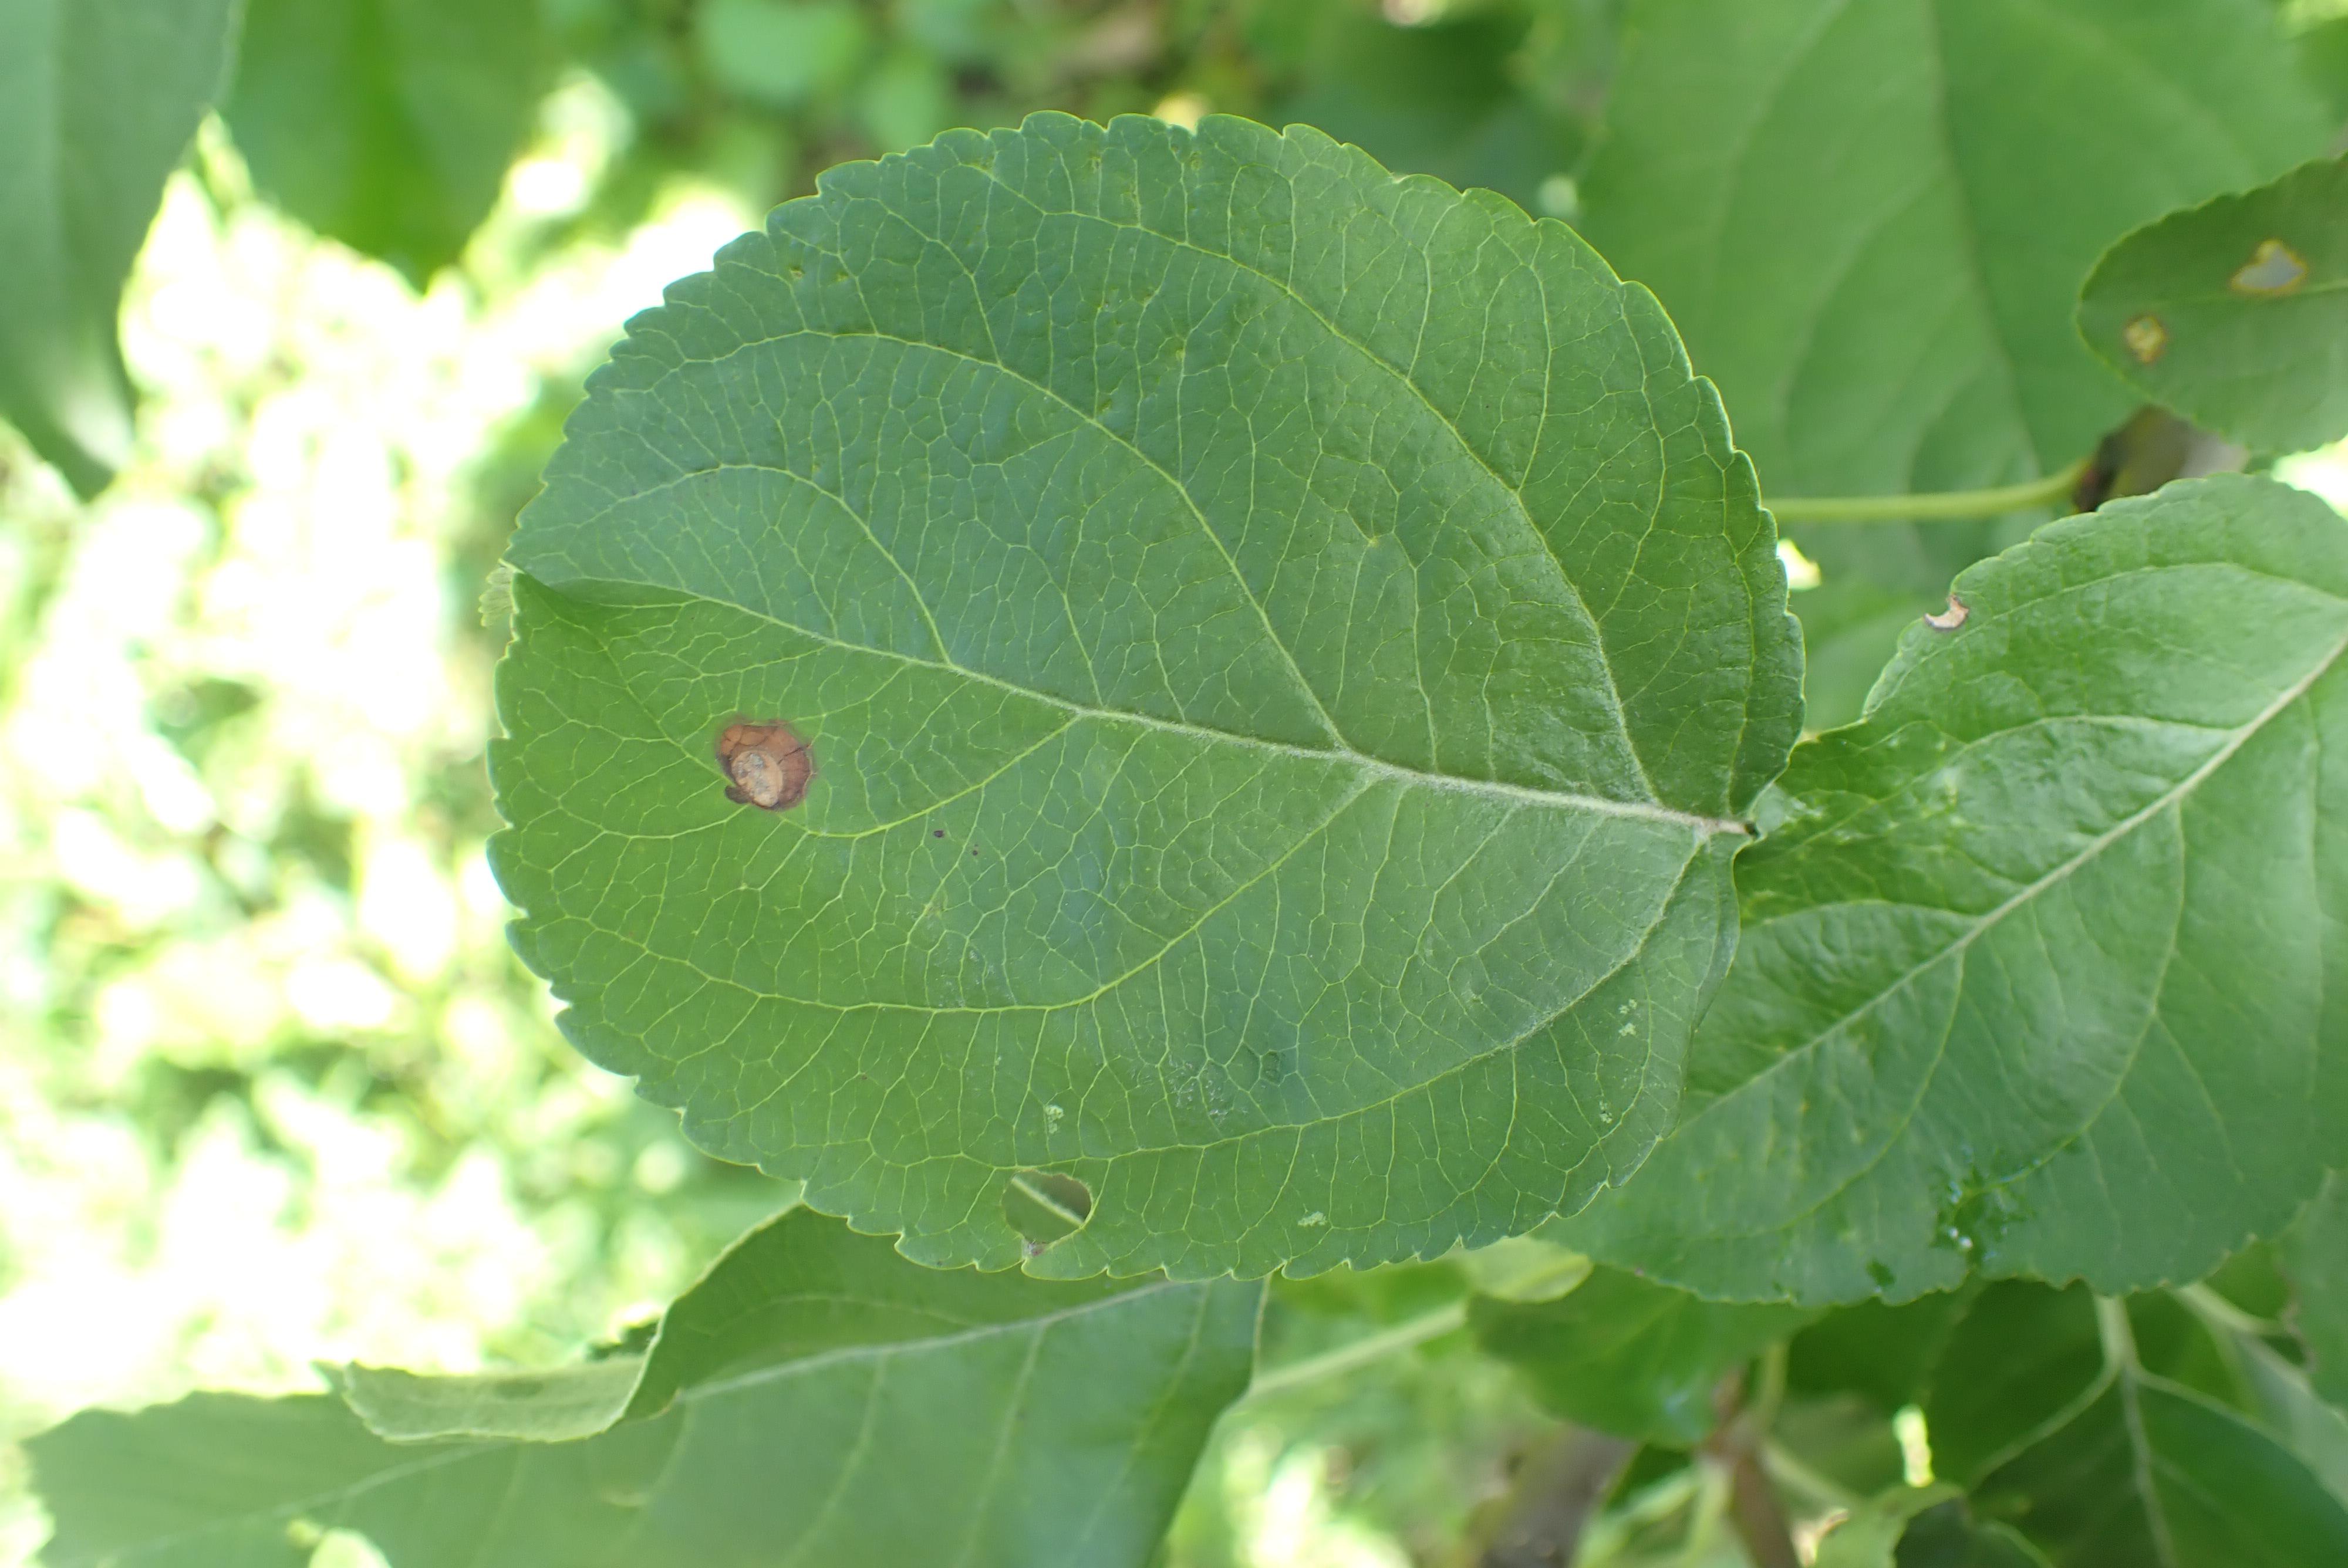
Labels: frog_eye_leaf_spot